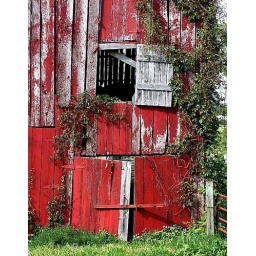
Still standing with pride, this old red barn was photographed near Jonesborough, Tennessee.